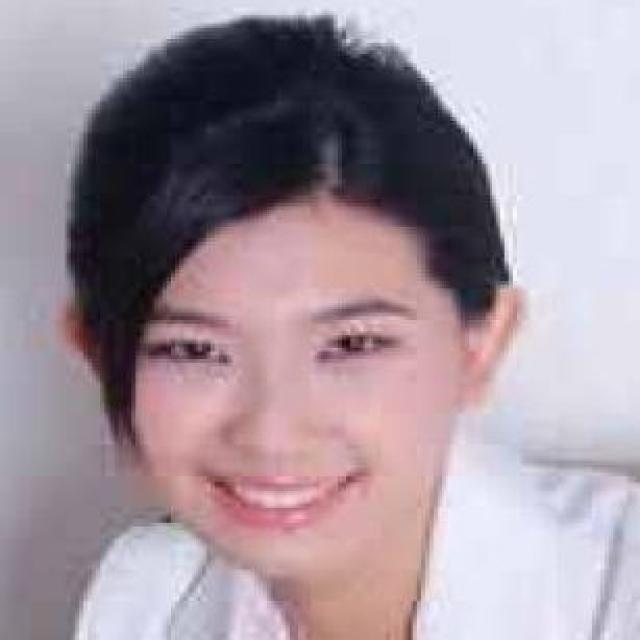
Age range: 21-44